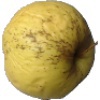
Label: golden_apple